Hugh Dalton

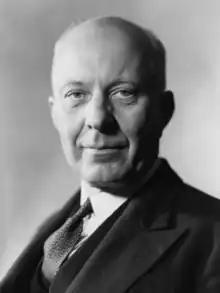
Dalton in 1940

Edward Hugh John Neale Dalton, Baron Dalton, (16 August 1887 – 13 February 1962) was a British Labour Party economist and politician who served as Chancellor of the Exchequer from 1945 to 1947. He shaped Labour Party foreign policy in the 1930s, opposing pacifism; promoting rearmament against the German threat; and strongly opposed the appeasement policy of Prime Minister Neville Chamberlain in 1938. Dalton served in Winston Churchill's wartime coalition cabinet; after the Dunkirk evacuation he was Minister of Economic Warfare, and established Special Operations Executive. Later in the war he was President of the Board of Trade. As Chancellor in Clement Attlee's Labour Government, he pushed his policy of cheap money too hard, and mishandled the sterling crisis of 1947 in which much of the 1946 Anglo-American loan was wasted. His political position was already in jeopardy in 1947 when he was forced to resign for, seemingly inadvertently, revealing a sentence of the budget to a reporter minutes before delivering his budget speech. Dalton later returned to the cabinet in relatively minor positions.